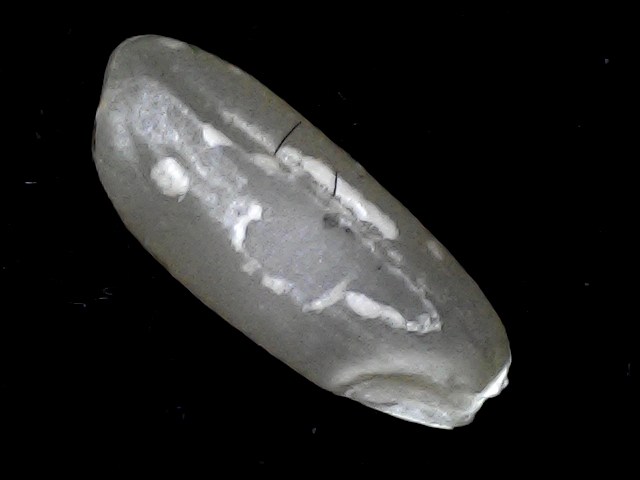
Rice variety: BD91